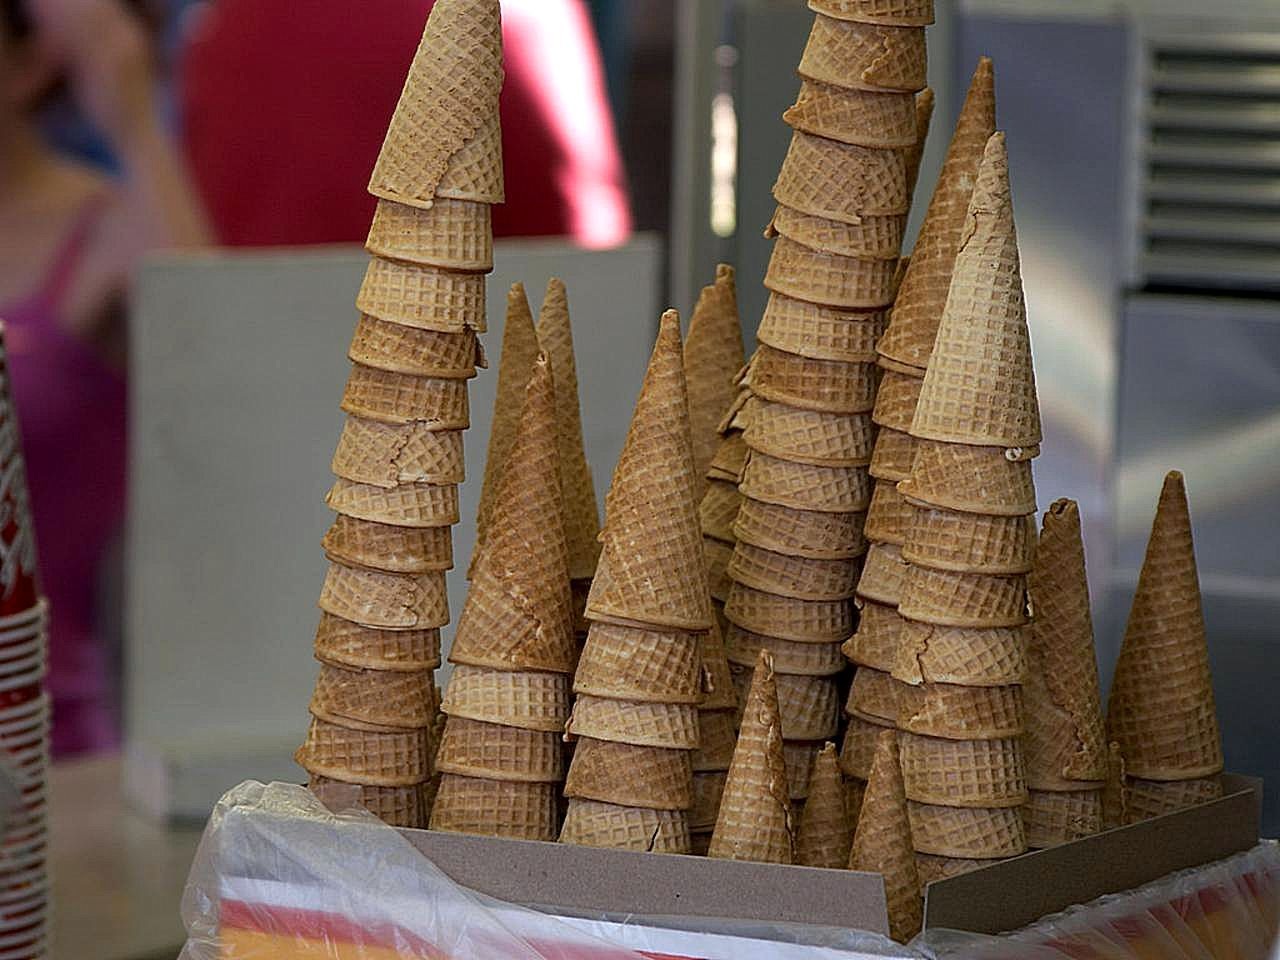
wood, dish, food, drink, icecream, temple, cones, desserts, cakes, hindu temple, suger